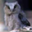
Label: bird